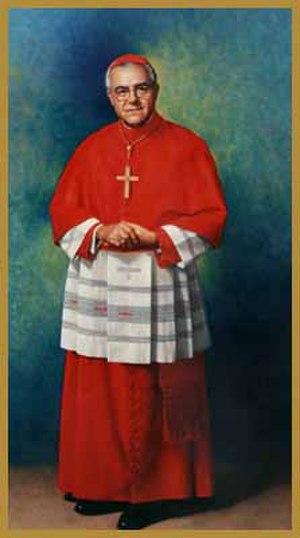
Humberto Sousa Medeiros, né le 6 octobre 1915 à Arrifes dans l'île de São Miguel au Portugal et mort le 17 septembre 1983 à Boston, est un cardinal américain d'origine portugaise, archevêque de Boston de 1970 à sa mort.
Liste des évêques et archevêques de Boston. Érigé le 8 avril 1808 par détachement de l'archidiocèse de Baltimore, le diocèse de Boston est élevé au rang d'archidiocèse le 12 février 1875.